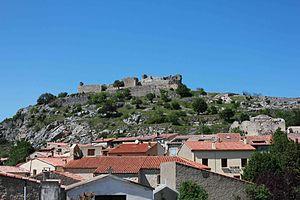
Cet article recense les châteaux situés dans le massif montagneux des Pyrénées, notamment le piémont pyrénéen.
Le château vicomtal Saint-Pierre de Fenouillet est le château du vicomte de Fenouillèdes construit au XIᵉ siècle. Il est situé dans la commune de Fenouillet. Il est actuellement en ruines et fait l'objet de fouilles depuis 2000.
L'église Saint-Pierre est une église romane en ruines située à Fenouillet, dans le département français des Pyrénées-Orientales.